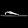
Label: Sandal